Socialist economics

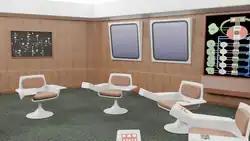
Project Cybersyn was an early form of computational economic planning.

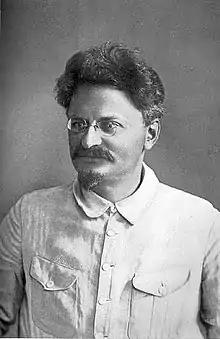
Leon Trotsky was among the earliest Soviet figures that supported economic planning and decentralization but opposed the Stalinist model.

Economic planning is a mechanism for the allocation of economic inputs and decision-making based on direct allocation, in contrast to the market mechanism, which is based on indirect allocation.